Hand of benediction

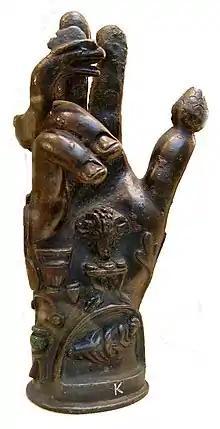
Bronze hand used in the worship of Sabazios, 1st–2nd century CE

The term "hand of benediction" refers to the similarity to a sign commonly used in Catholicism, which is said to originate from Saint Peter. Some sources speculate that Peter himself may have had ulnar nerve entrapment.